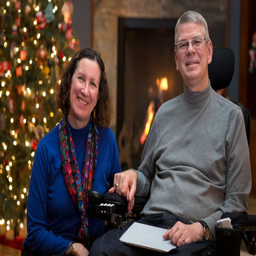
at person contemplates an anniversary